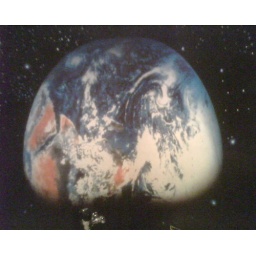
Earth - On the wall in The Standard bathroom